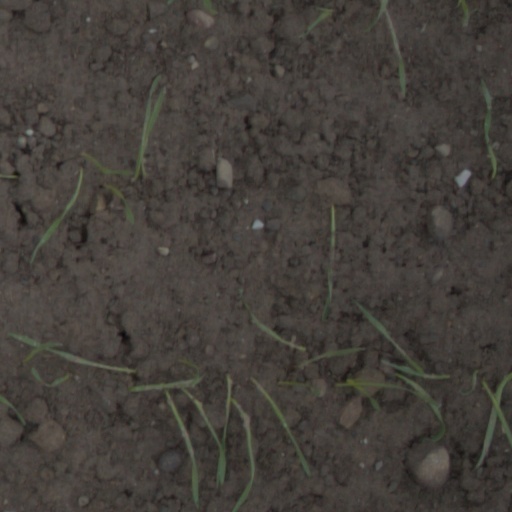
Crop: wheat